Hungerford Crewe, 3rd Baron Crewe

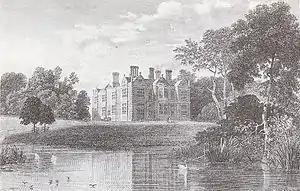
Garden front and lake, from an engraving of c. 1818

Lord Crewe commissioned Edward Blore to make alterations to Crewe Hall in 1837–42. These included major changes to the plan of the building, redecoration of the interior in a Jacobethan style more sympathetic to the original Jacobean house, and modernisations including the installation of a warm-air heating system. Blore also added a centrepiece and clock-tower to the stables quadrangle and built a gate lodge. The total cost of the works was £30,000.